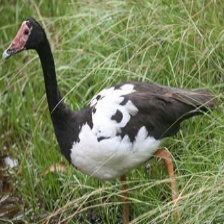
Species: MAGPIE GOOSE
Scientific name: ANSERANAS SEMIPALMATA
ImageNet parent category: goose